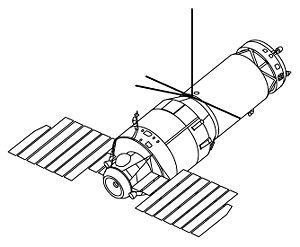
Saliout est une famille de stations spatiales soviétiques. La première station de la série, Saliout 1, est lancée en 1971. Avec une masse de 19 tonnes correspondant à la capacité de lancement de la fusée Proton, la station dispose d'un espace habitable de 100 m³ permettant d'accueillir un équipage permanent de trois cosmonautes. La relève des équipages est effectuée par des vaisseaux Soyouz. Les premiers modèles ne permettent l'accouplement que d'un seul vaisseau. À partir de Saliout 6 un deuxième port d'amarrage permet le ravitaillement par les vaisseaux automatiques Progress et l'accueil d'équipages visiteurs pour de courts séjours. Ces nouvelles capacités permettent aux soviétiques de réaliser des missions de durées de plus en plus longues démontrant les capacités de l'homme à séjourner dans l'espace.